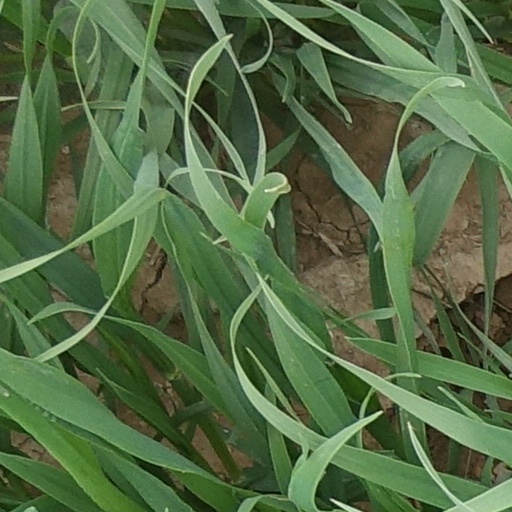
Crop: wheat